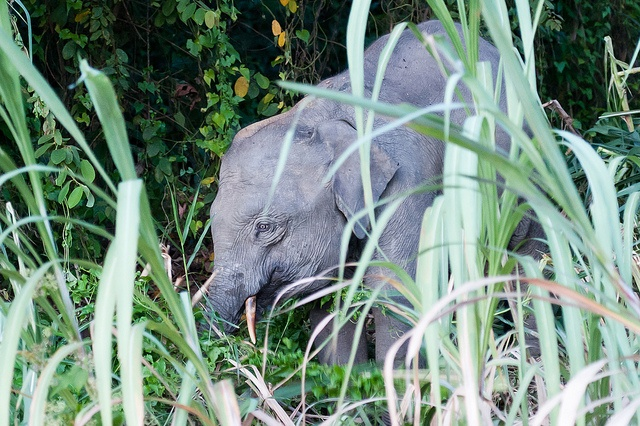
A baby elephant playing in a lush green forest.
An elephant found calmly standing outside surrounded by plants.
A young Indian elephant standing in high foliage.
The elephant is feeding on the tall grass and leafy plants.
A young elephant walking in a field of deep grass.